Sean Kelly (cyclist)

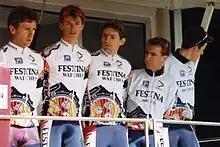
Kelly (left) with the team at the 1993 Paris–Nice.

Kelly returned in April to the 1988 Vuelta a España which started on the rugged mountainous island of Tenerife where his team struggled in the second stage, losing the influential rider Thomas Wegmüller to dysentery and losing further time in the time-trial around Las Palmas. However, on the Spanish mainland, Kelly concentrated on winning sprint time bonuses, battling with sprinter Manuel Jorge Domínguez, the teammate of leader, Laudelino Cubino.